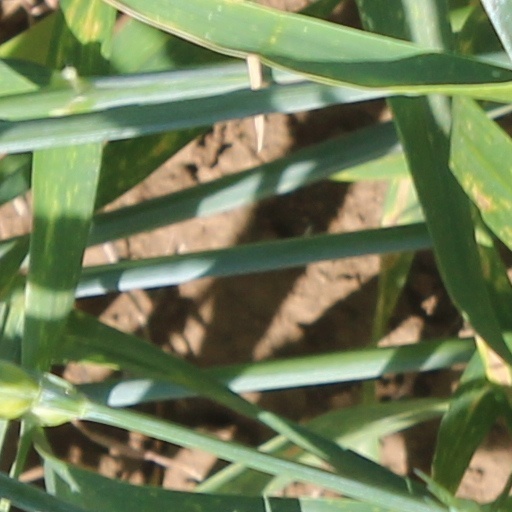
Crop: wheat